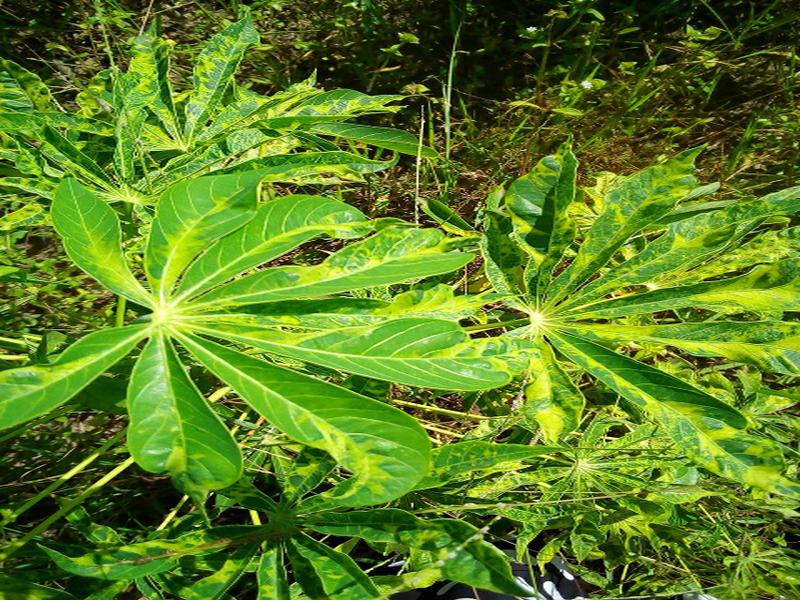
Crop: cassava
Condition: mosaic_disease